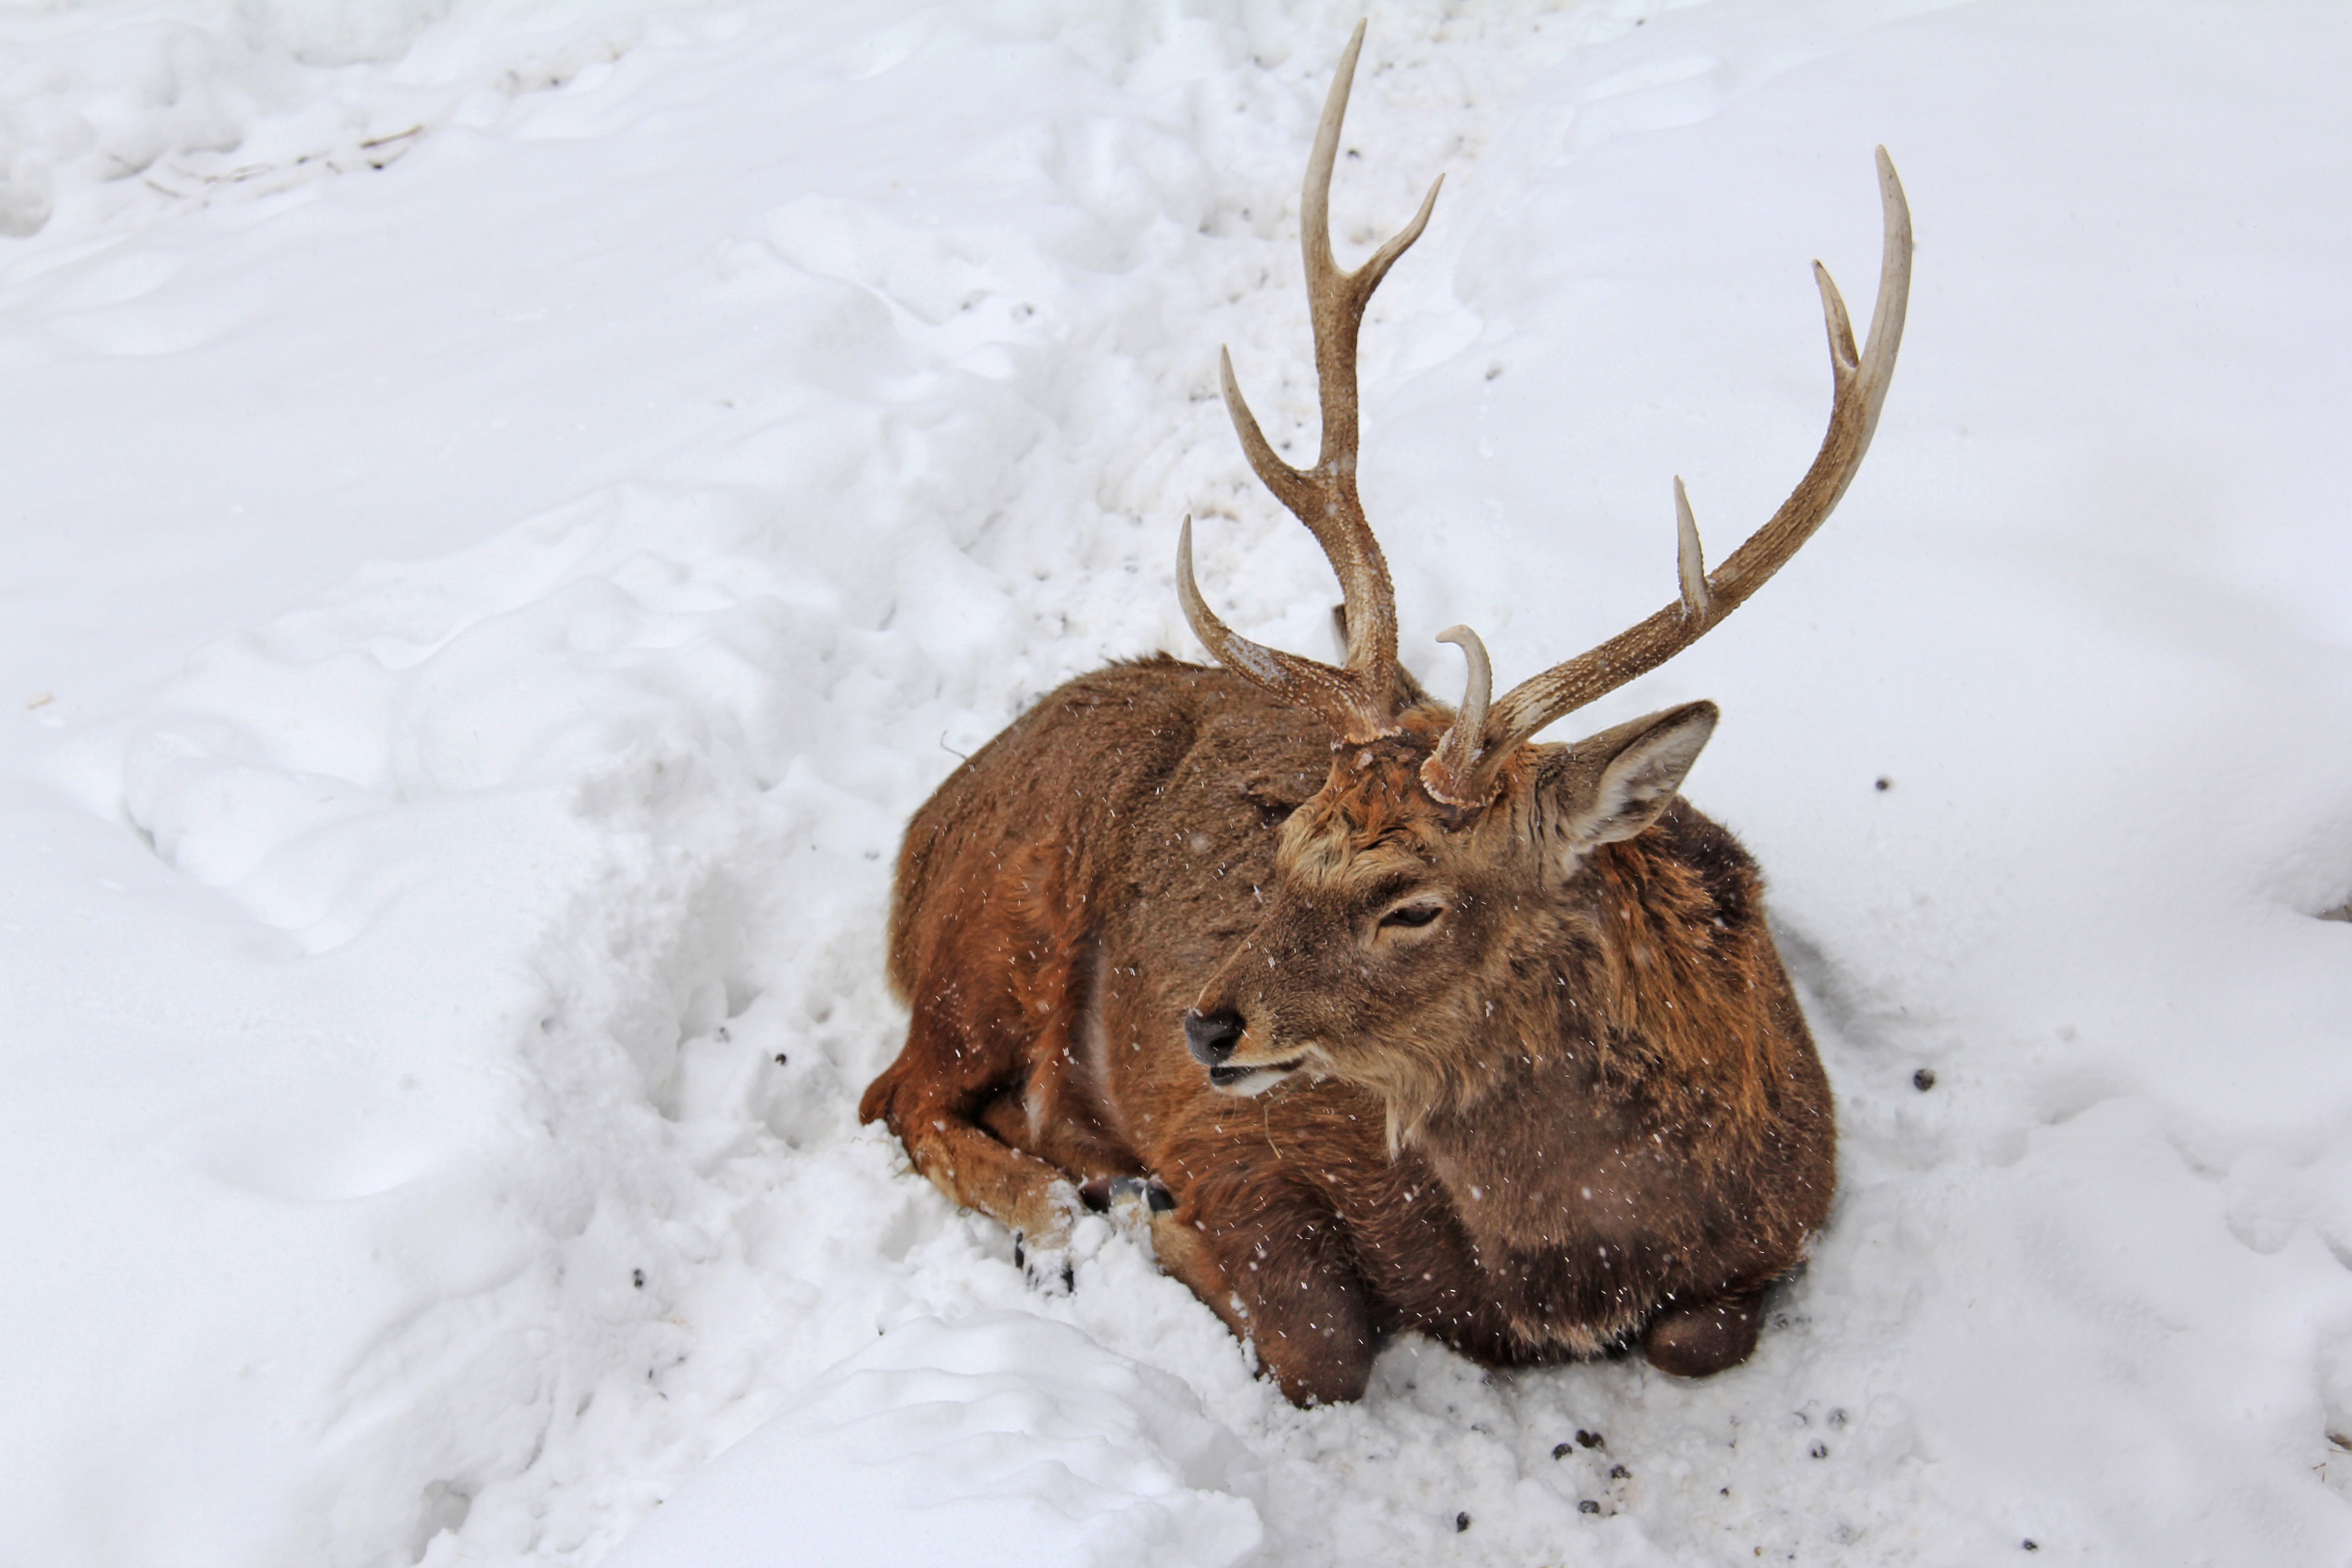
nature, snow, cold, winter, view, animal, travel, wildlife, deer, zoo, stag, scenic, mammal, asia, tourism, japan, reindeer, elk, hokkaido, asahikawa, ezo deer, snowry